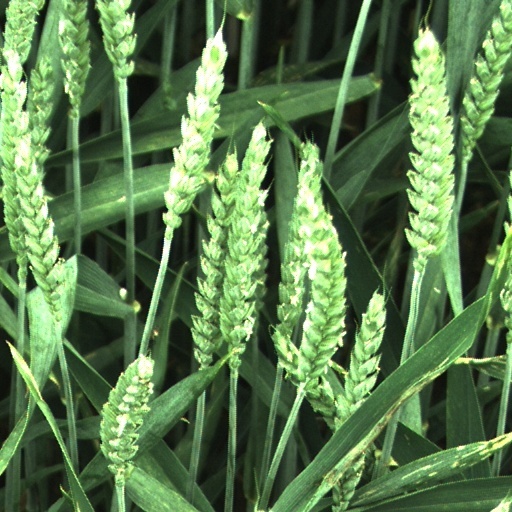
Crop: wheat